Bermuda Garrison

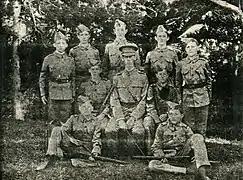
Saltus Grammar School Cadet Corps, 1901 (which became the Bermuda Cadet Corps)

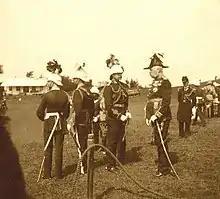
The Governor, Lt. Gen. Sir Henry LeGuay Geary, KCB, at Prospect Camp 1902 to present DSOs

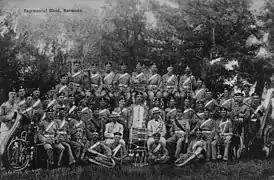
Band of the 3rd Battalion of The Royal Fusiliers in Bermuda circa 1903

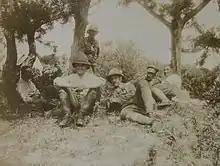
Officers of the 3rd Battalion Royal Fusiliers during Battalion Training at Tucker's Town in 1904

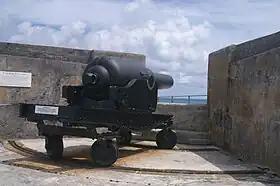
An RML 10 inch 18 ton gun at Fort St. Catherine's.

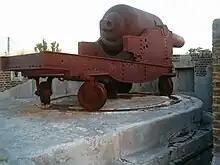
RML 11 inch 25 ton gun at Fort George in St. George's, Bermuda.

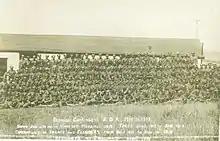
The Bermuda Contingent of the Royal Garrison Artillery

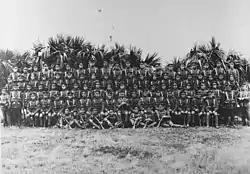
The First Contingent of the BVRC to the Lincolns, training in Bermuda for the Western Front, Winter 1914–15.

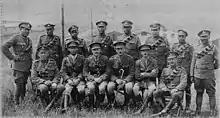
Officers and senior enlisted men of the Bermuda Contingent, Royal Garrison Artillery, in Europe.

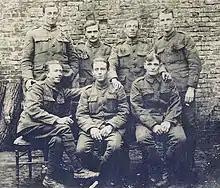
Bermuda Volunteer Rifle Corps soldiers with the Lincolnshire Regiment in France, 1918

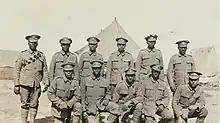
Soldiers of the Bermuda Contingent of the Royal Garrison Artillery in a Casualty Clearing Station in July, 1916

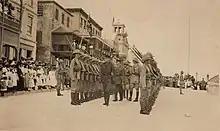
2/4th Bn East Yorkshire Regiment and General Sir James Willcocks in Hamilton, Bermuda in 1917

The increase in British naval and military forces in North America following the defeat of Napoleonic France was to be short-lived. After the conclusion of the Napoleonic Wars and the American War of 1812, economic austerity meant that the British armed forces were drastically reduced, and many of the improvements in organisation and practice gained during the preceding two decades of war were lost. Aside from the reduction in size of the British Army and the military corps of the Board of Ordnance, the Volunteer Force and Fencibles were disbanded, and the Militia in the British Isles became a paper tiger until re-organised in the 1850s. The invalid company of Royal Artillery in Bermuda, which had been depleted due to lack of replacements for personnel who had died or were pensioned or otherwise discharged, was withdrawn and not replaced, and the Militia was allowed by the colonial government to lapse after 1816. Bermuda's importance to Imperial defence was only increasing, however, and the parlous state of its own defence was commented upon by Sir Henry Hardinge in the House of Commons on 22 March 1839: